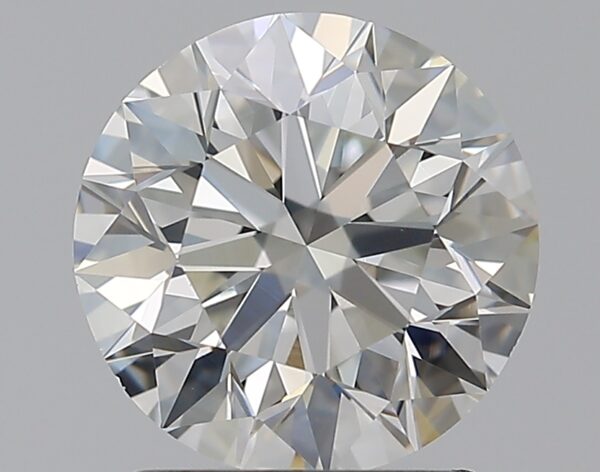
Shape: round
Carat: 1.5
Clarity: VS1
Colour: H
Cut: EX
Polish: EX
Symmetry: EX
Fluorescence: N
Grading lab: GIA
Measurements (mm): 7.22 x 7.26 x 4.59